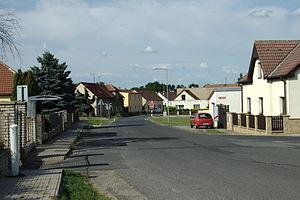
Straškov-Vodochody est une commune du district de Litoměřice, dans la région d'Ústí nad Labem, en Tchéquie. Sa population s'élevait à 1 073 habitants en 2018.